Lyric Theatre, London

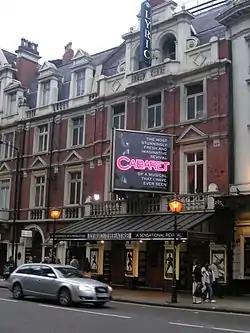
The Lyric Theatre in April 2007

The Lyric Theatre is a West End theatre in Shaftesbury Avenue in the City of Westminster. It was built for the producer Henry Leslie, who financed it from the profits of the light opera hit, "Dorothy", which he transferred from its original venue to open the new theatre on 17 December 1888.